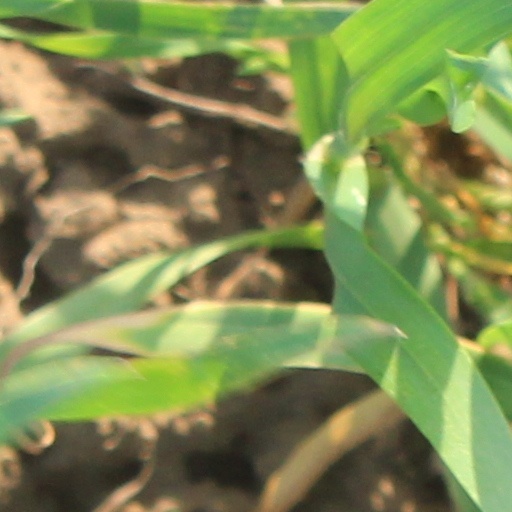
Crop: wheat